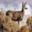
Label: deer